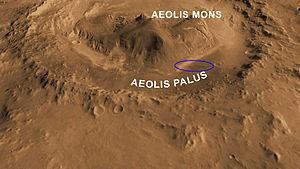
Zone d'atterrissage de la sonde spatiale de la NASA Mars Science Laboratory dans le cratère Gale. La cible est l'ellipse (20x7 km) située dans une zone de plaine baptisée Aeolis Palus au pied du pic central Aeolis Mons qui culmine à 5 km au-dessus du plancher du cratère.
Mars Science Laboratory est une mission d'exploration de la planète Mars à l'aide d'un astromobile développé par le centre JPL associé à l'agence spatiale américaine de la NASA. La sonde spatiale est lancée le 26 novembre 2011 par un lanceur Atlas V. Le site d'atterrissage, sur lequel la sonde spatiale s'est posée le 6 août 2012, se situe dans le cratère Gale. Celui-ci présente dans un périmètre restreint donc compatible avec l'autonomie du rover, des formations reflétant les principales périodes géologiques de la planète dont celle — le Noachien — qui aurait pu permettre l'apparition d'organismes vivants. Au cours de sa mission, l'astromobile, nommé Curiosity, va rechercher si un environnement favorable à l'apparition de la vie a existé, analyser la composition minéralogique, étudier la géologie de la zone explorée et collecter des données sur la météorologie et les radiations qui atteignent le sol de la planète. La durée de la mission est fixée initialement à une année martienne soit environ 669 sols ou 687 jours terrestres.
Aeolis Palus est une plaine située entre la paroi nord du cratère Gale et les contreforts nord d'Aeolis Mons sur la planète Mars, et dont le centre se trouve à 4.47°S 137.42°E.
L'exploration de Mars par Curiosity est le déroulement de la mission du rover de Mars Science Laboratory développé par la NASA sur la planète Mars après son atterrissage dans le cratère Gale le 6 août 2012. Le véhicule dispose de 75 kg d'équipements scientifiques et a pour objectif de déterminer si l'environnement martien a pu, dans le passé, permettre l'apparition de la vie.